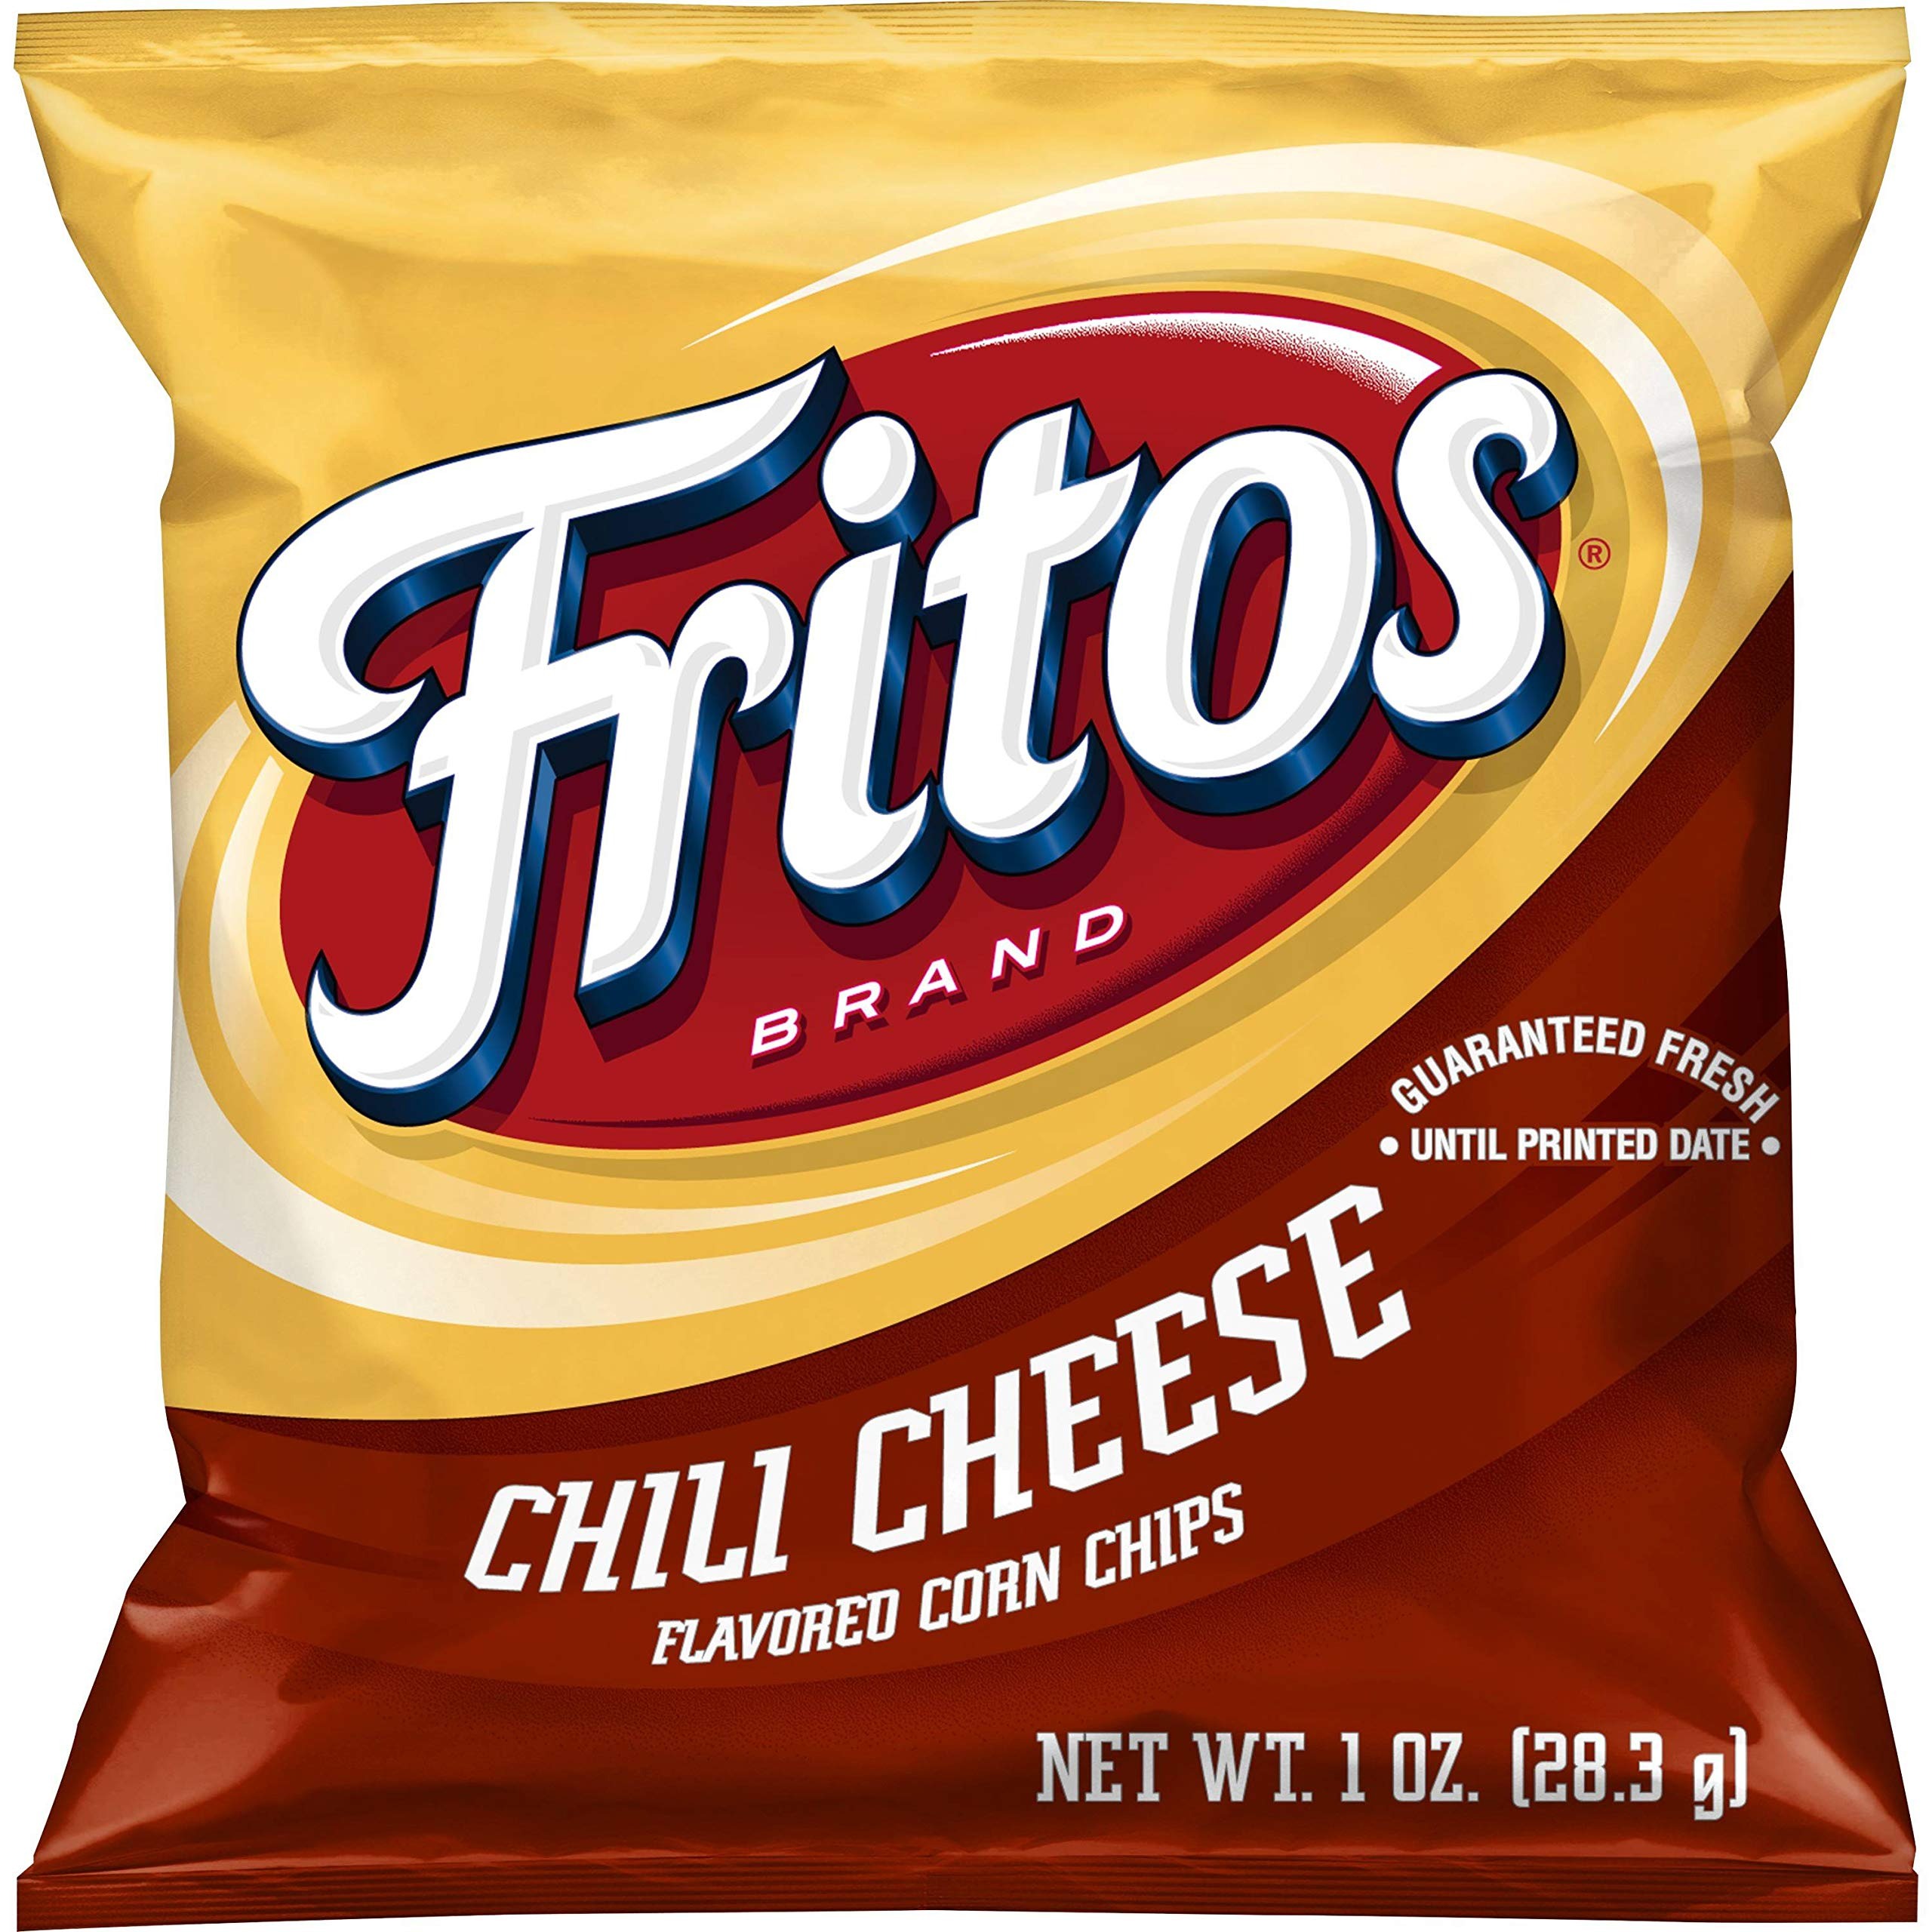
Item Name: Fritos Bar-b-q Corn Chips 9.25 Oz (Pack of 3)
Value: 27.75
Unit: ounce

Price: 4.69